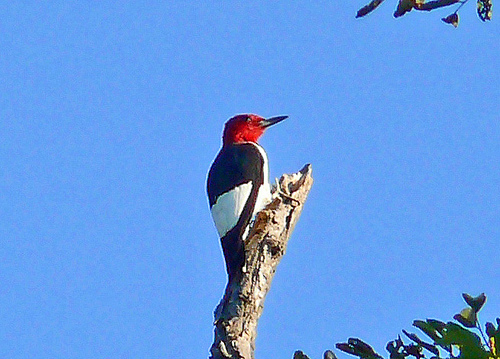
the bird has a red crown and a white breast.
this bird is black and white with a red head and long, black, pointy beak.
a black and white bird with a bright red head.
a black and white bird with a red head.
this bird has a red head, a black covert with a white patch on it.
a medium sized bird, with a red throat, white belly, black tail and back, with a pointy bill.
this bird has wings that are black and has a red heada medium sized bird with a red head, black pointed beak, and a black and white body.
this bird has wings that are black and has a red head
this bird has a vivid red head, a long and thin black bill, a black back, and a white breast.
Species: Red Headed Woodpecker